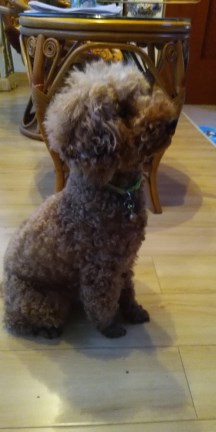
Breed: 2925-n000114-toy_poodle